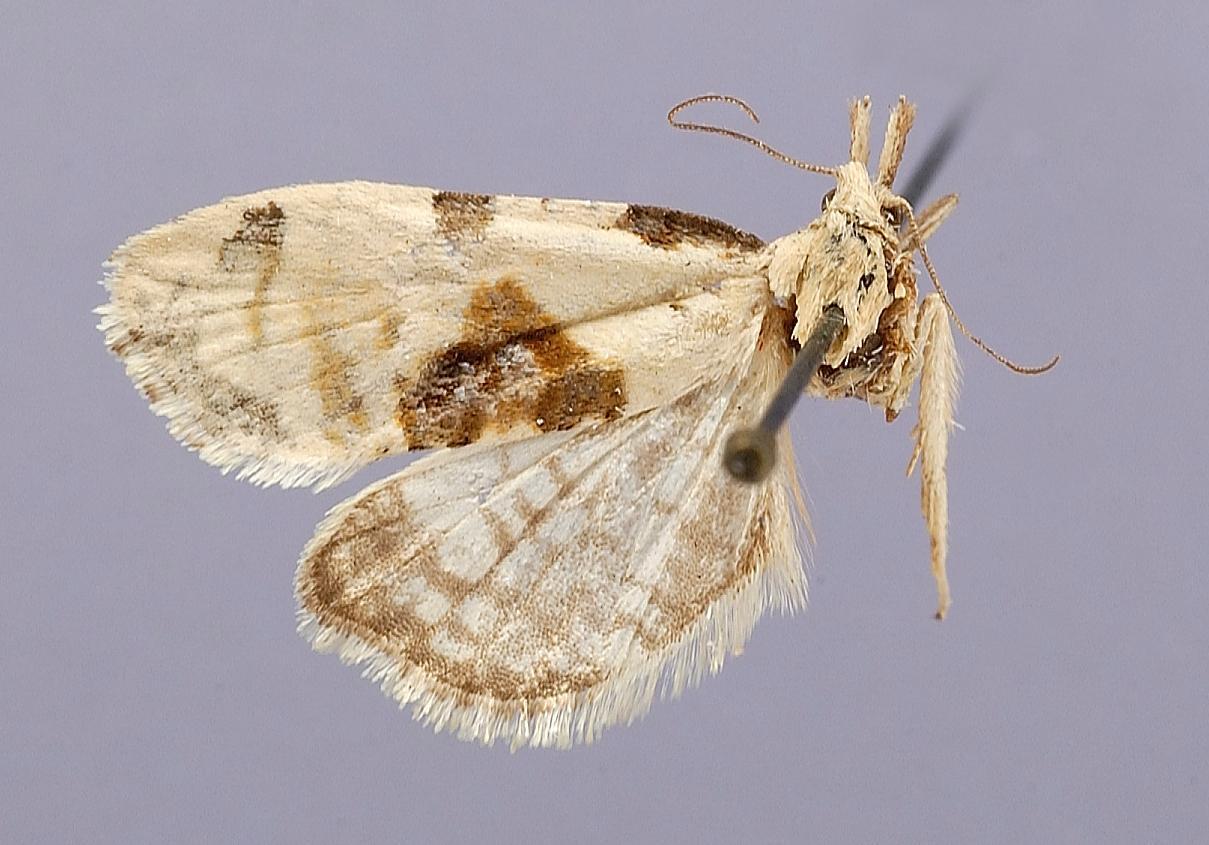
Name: Phalonia grandis
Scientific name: Phalonia grandis Busck, 1907
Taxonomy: Animalia, Arthropoda, Insecta, Lepidoptera, Tortricidae
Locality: Golden, Chimney Gulch, Jefferson, Colorado, United States
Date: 1 Jul 1904